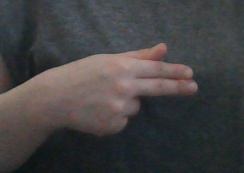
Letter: ghain